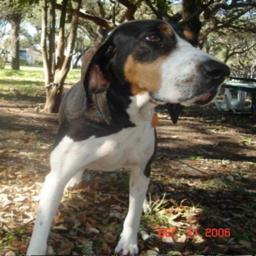
Animal: dogs